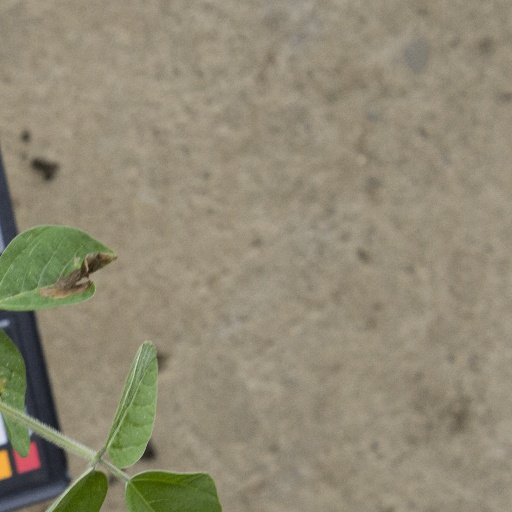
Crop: soybean